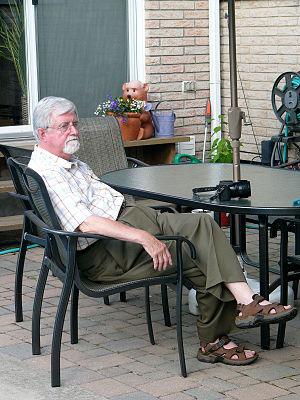
Eugene Kornel Balon est un zoologiste et ichtyologiste canadien.